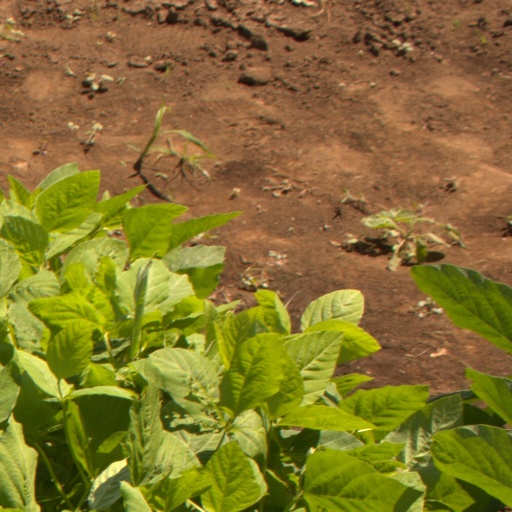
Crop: soybean